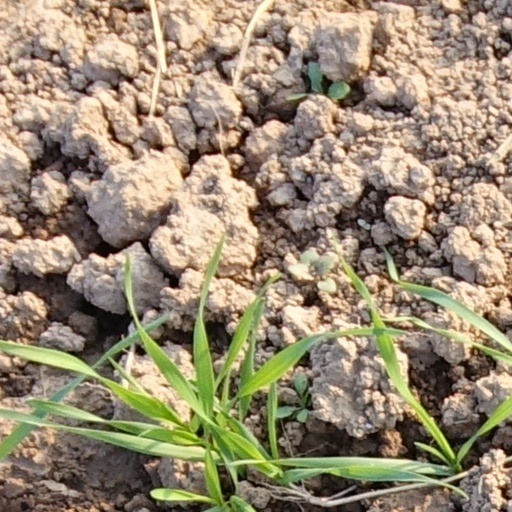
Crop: wheat